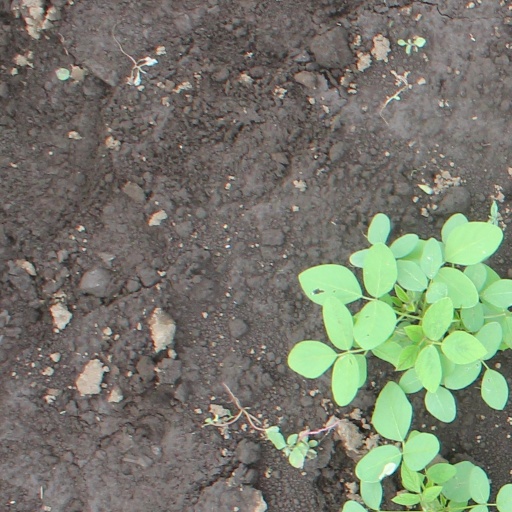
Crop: soybean